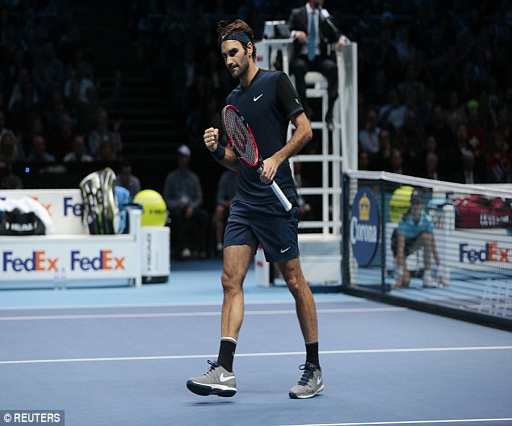
tennis player had moments of magic , as he has throughout the tournament , but it proved not enough